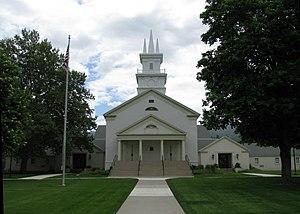
La ville de Bountiful est située dans le comté de Davis, dans l’État de l’Utah, aux États-Unis. Lors du recensement de 2010, sa population s’élevait à 42 552 habitants, ce qui en fait la quinzième ville de l’État.